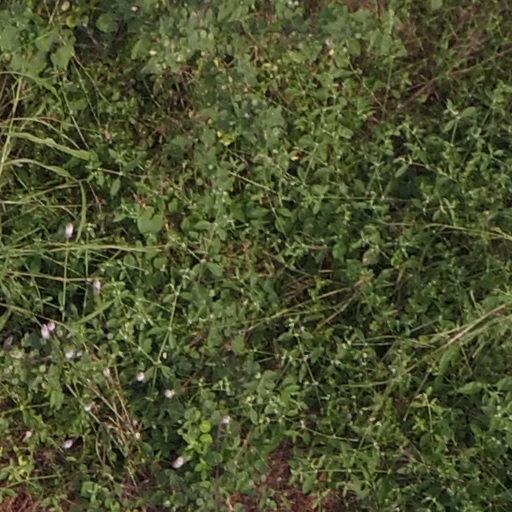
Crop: maize; corn